Eric Fenby

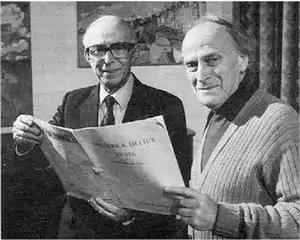
Fenby (left) and Yehudi Menuhin (who shared a birthday, 22 April) study a Delius score

Eric William Fenby OBE (22 April 190618 February 1997) was an English composer, conductor, pianist, organist and teacher who is best known for being Frederick Delius's amanuensis from 1928 to 1934. He helped Delius realise a number of works that would not otherwise have been forthcoming.